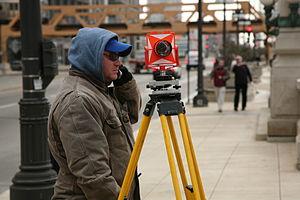
Géomètre, à Chicago